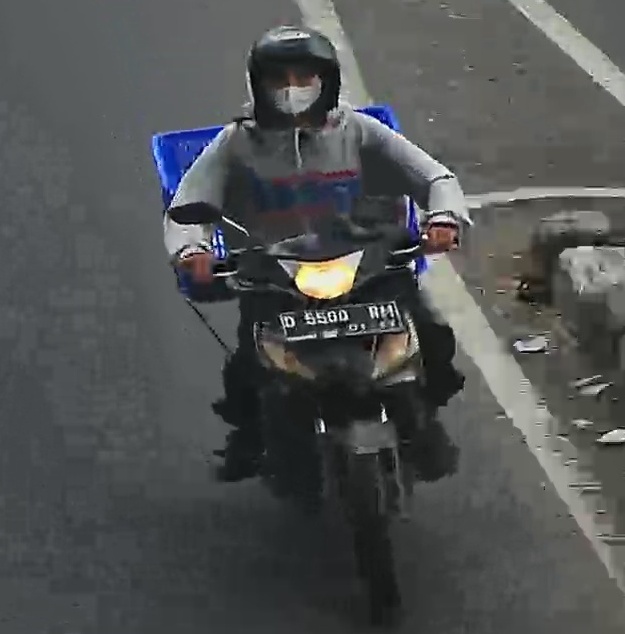
person-with-helmet: 1
person-without-helmet: 0